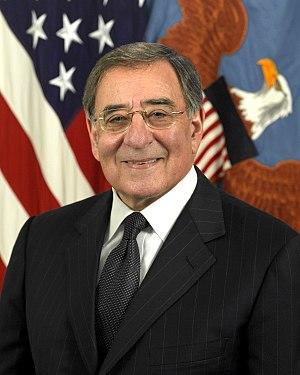
Le secrétaire à la Défense des États-Unis est membre du Cabinet du président des États-Unis et dirige le département de la Défense des États-Unis, responsable des affaires militaires et des Forces armées des États-Unis. Il est équivalent à ce que l'on nommerait dans d'autres pays « ministre de la Défense ».
Leon Panetta, né le 28 juin 1938 à Monterey, est un homme politique américain membre du Parti démocrate. Chef de cabinet du président Bill Clinton entre 1994 et 1997, il est directeur général de la Central Intelligence Agency entre 2009 et 2011 puis secrétaire à la Défense entre 2011 et 2013 dans l'administration du président Barack Obama.
La présidence de Barack Obama, 44ᵉ président des États-Unis, débute le 20 janvier 2009 et s'achève le 20 janvier 2017, après l'élection présidentielle de 2016 à laquelle il ne peut participer, ayant effectué deux mandats.